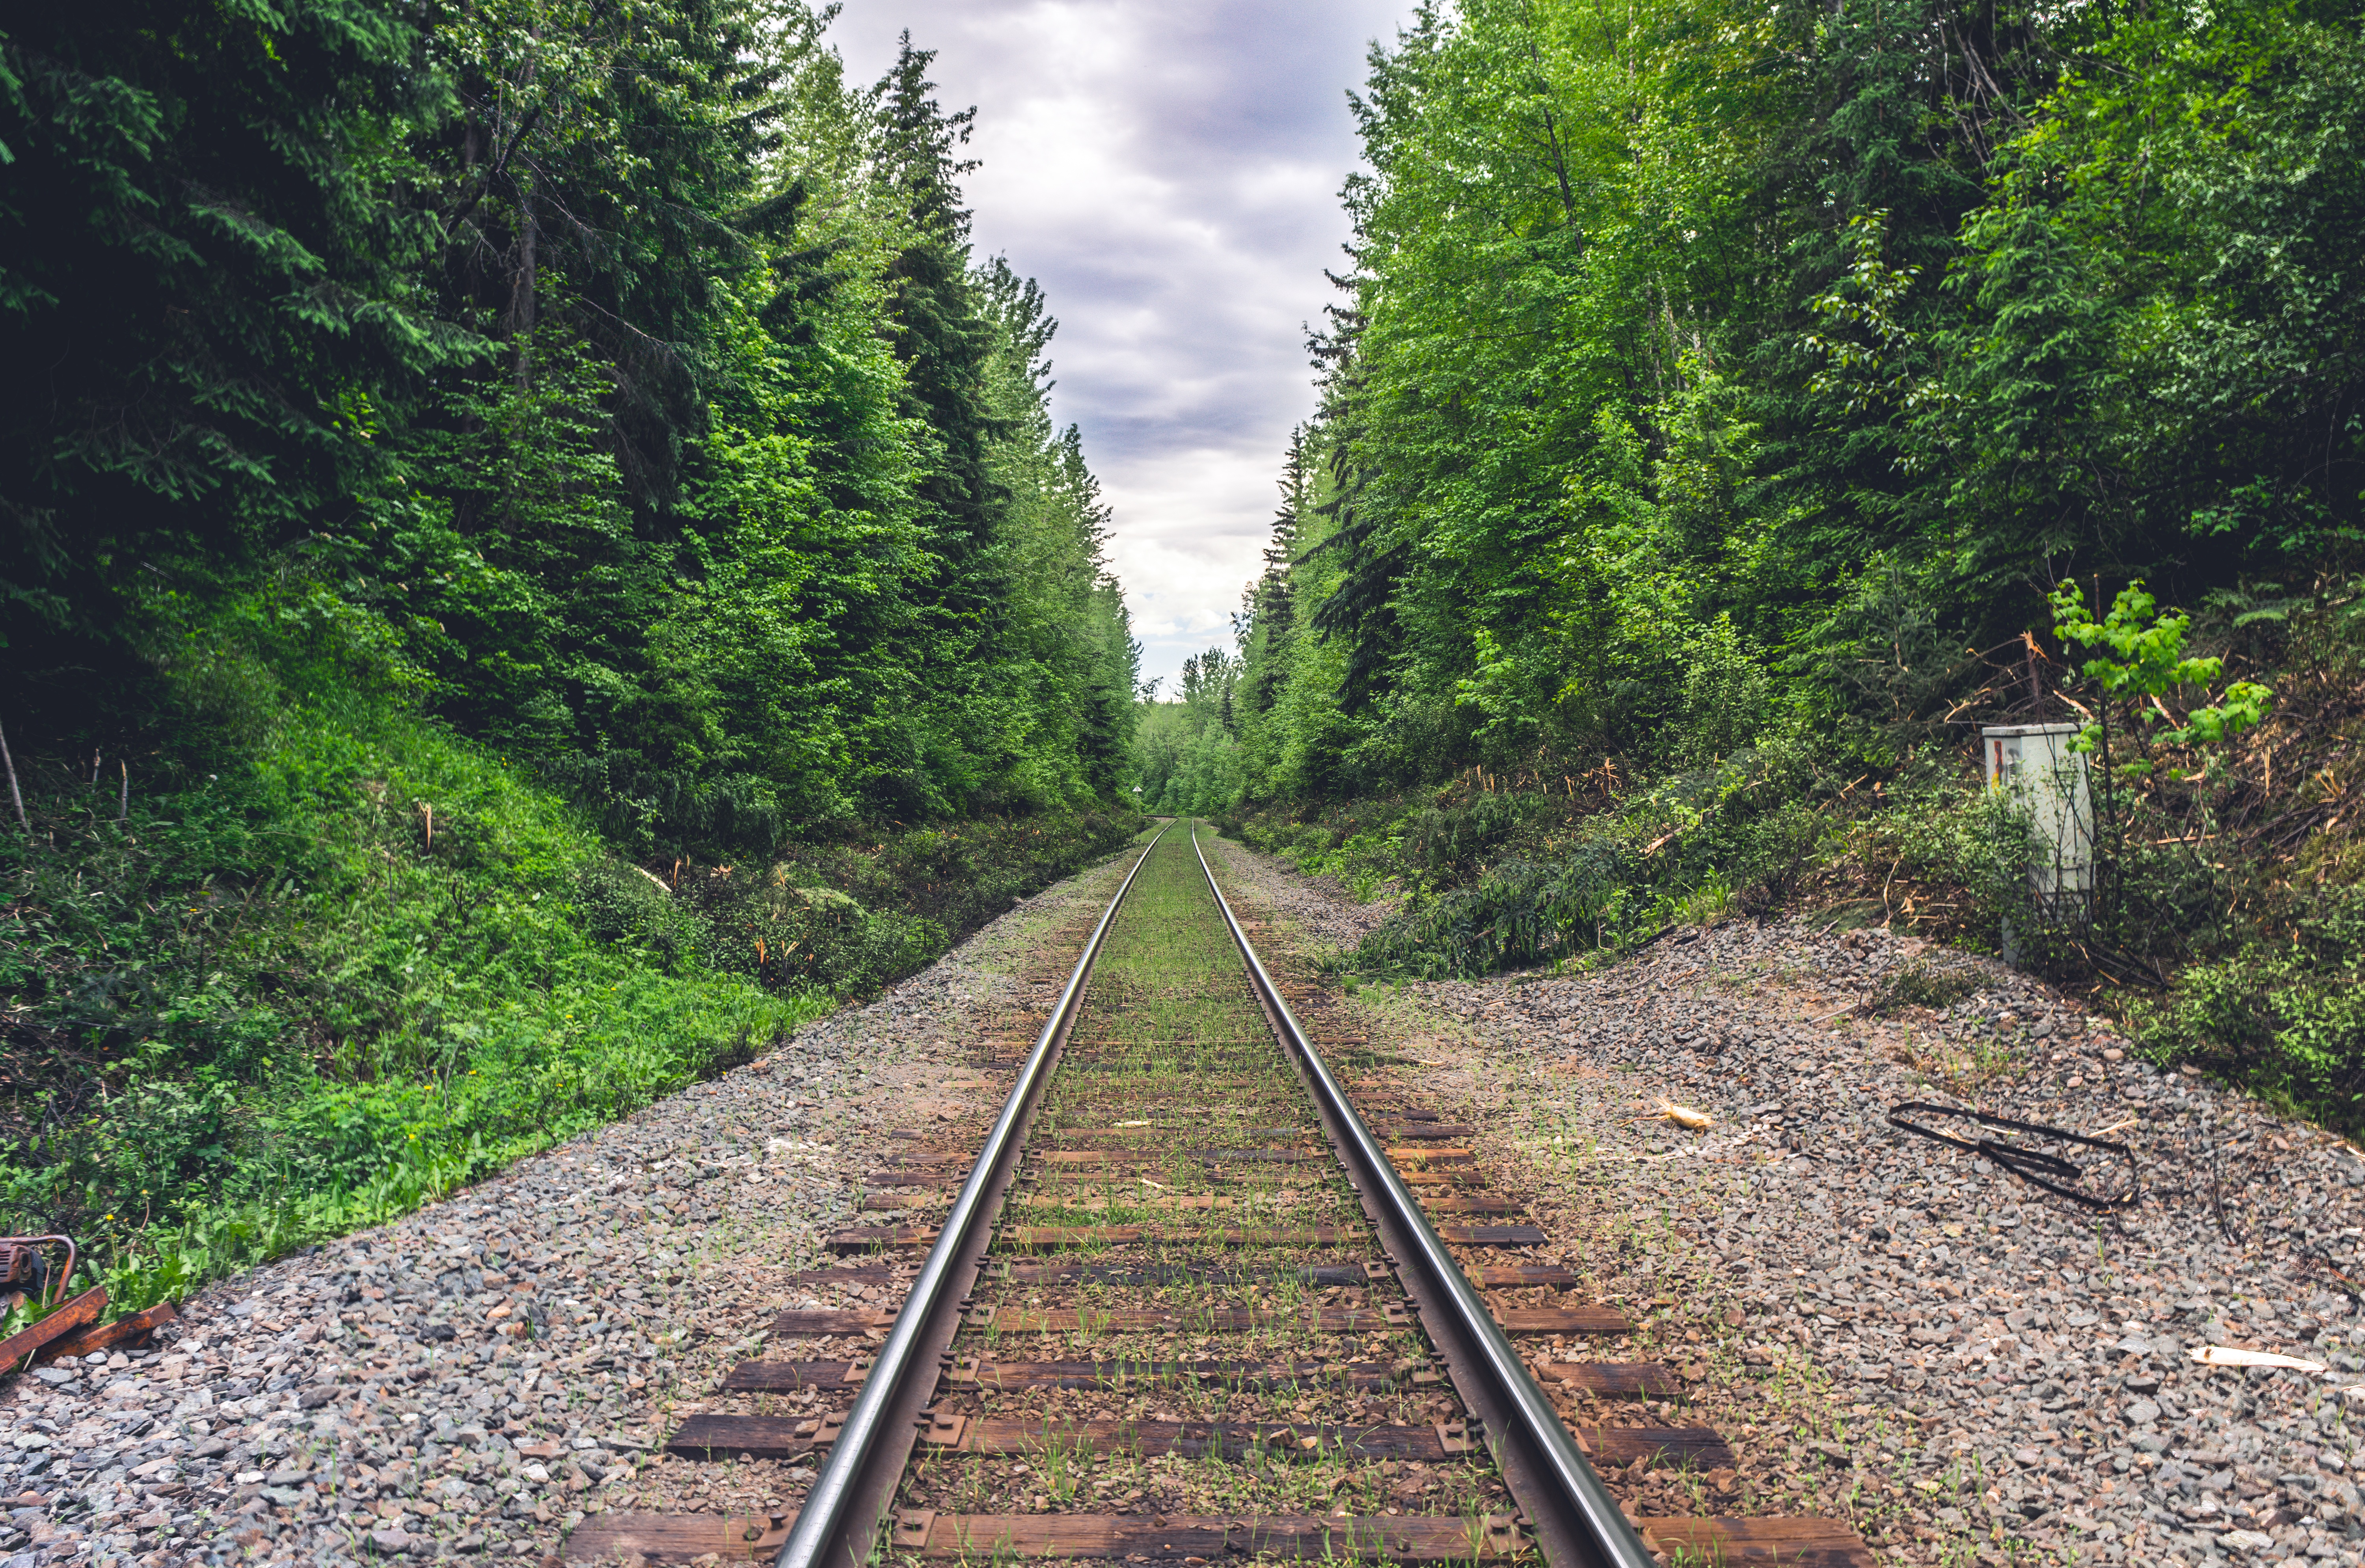
forest, track, transport, rail transport, rolling stock